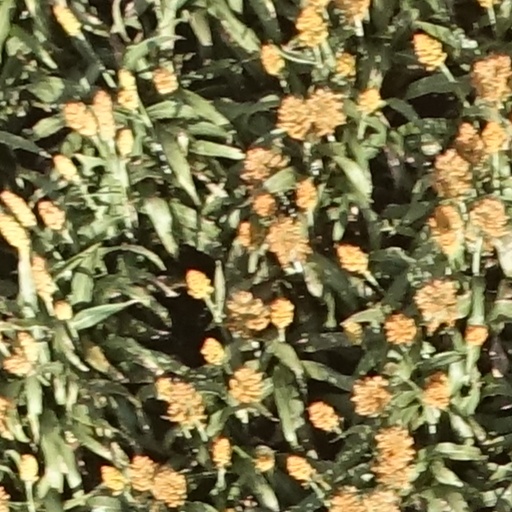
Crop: sorghum